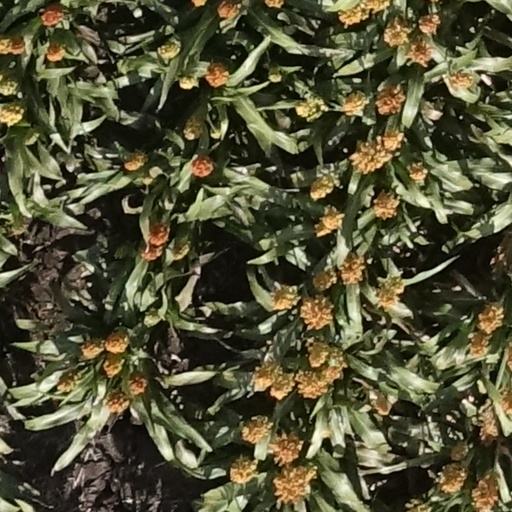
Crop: sorghum